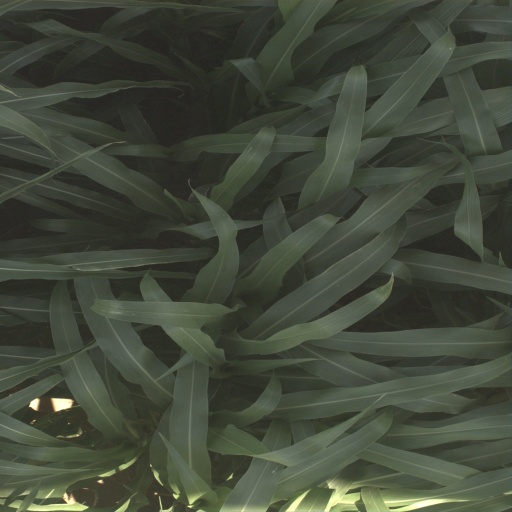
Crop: sorghum